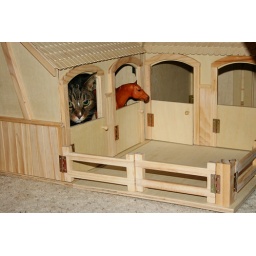
Oliver in Nathan's horse barn